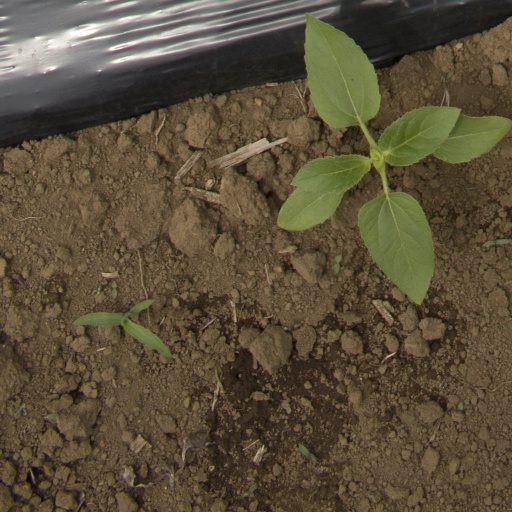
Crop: Jerusalem artichoke